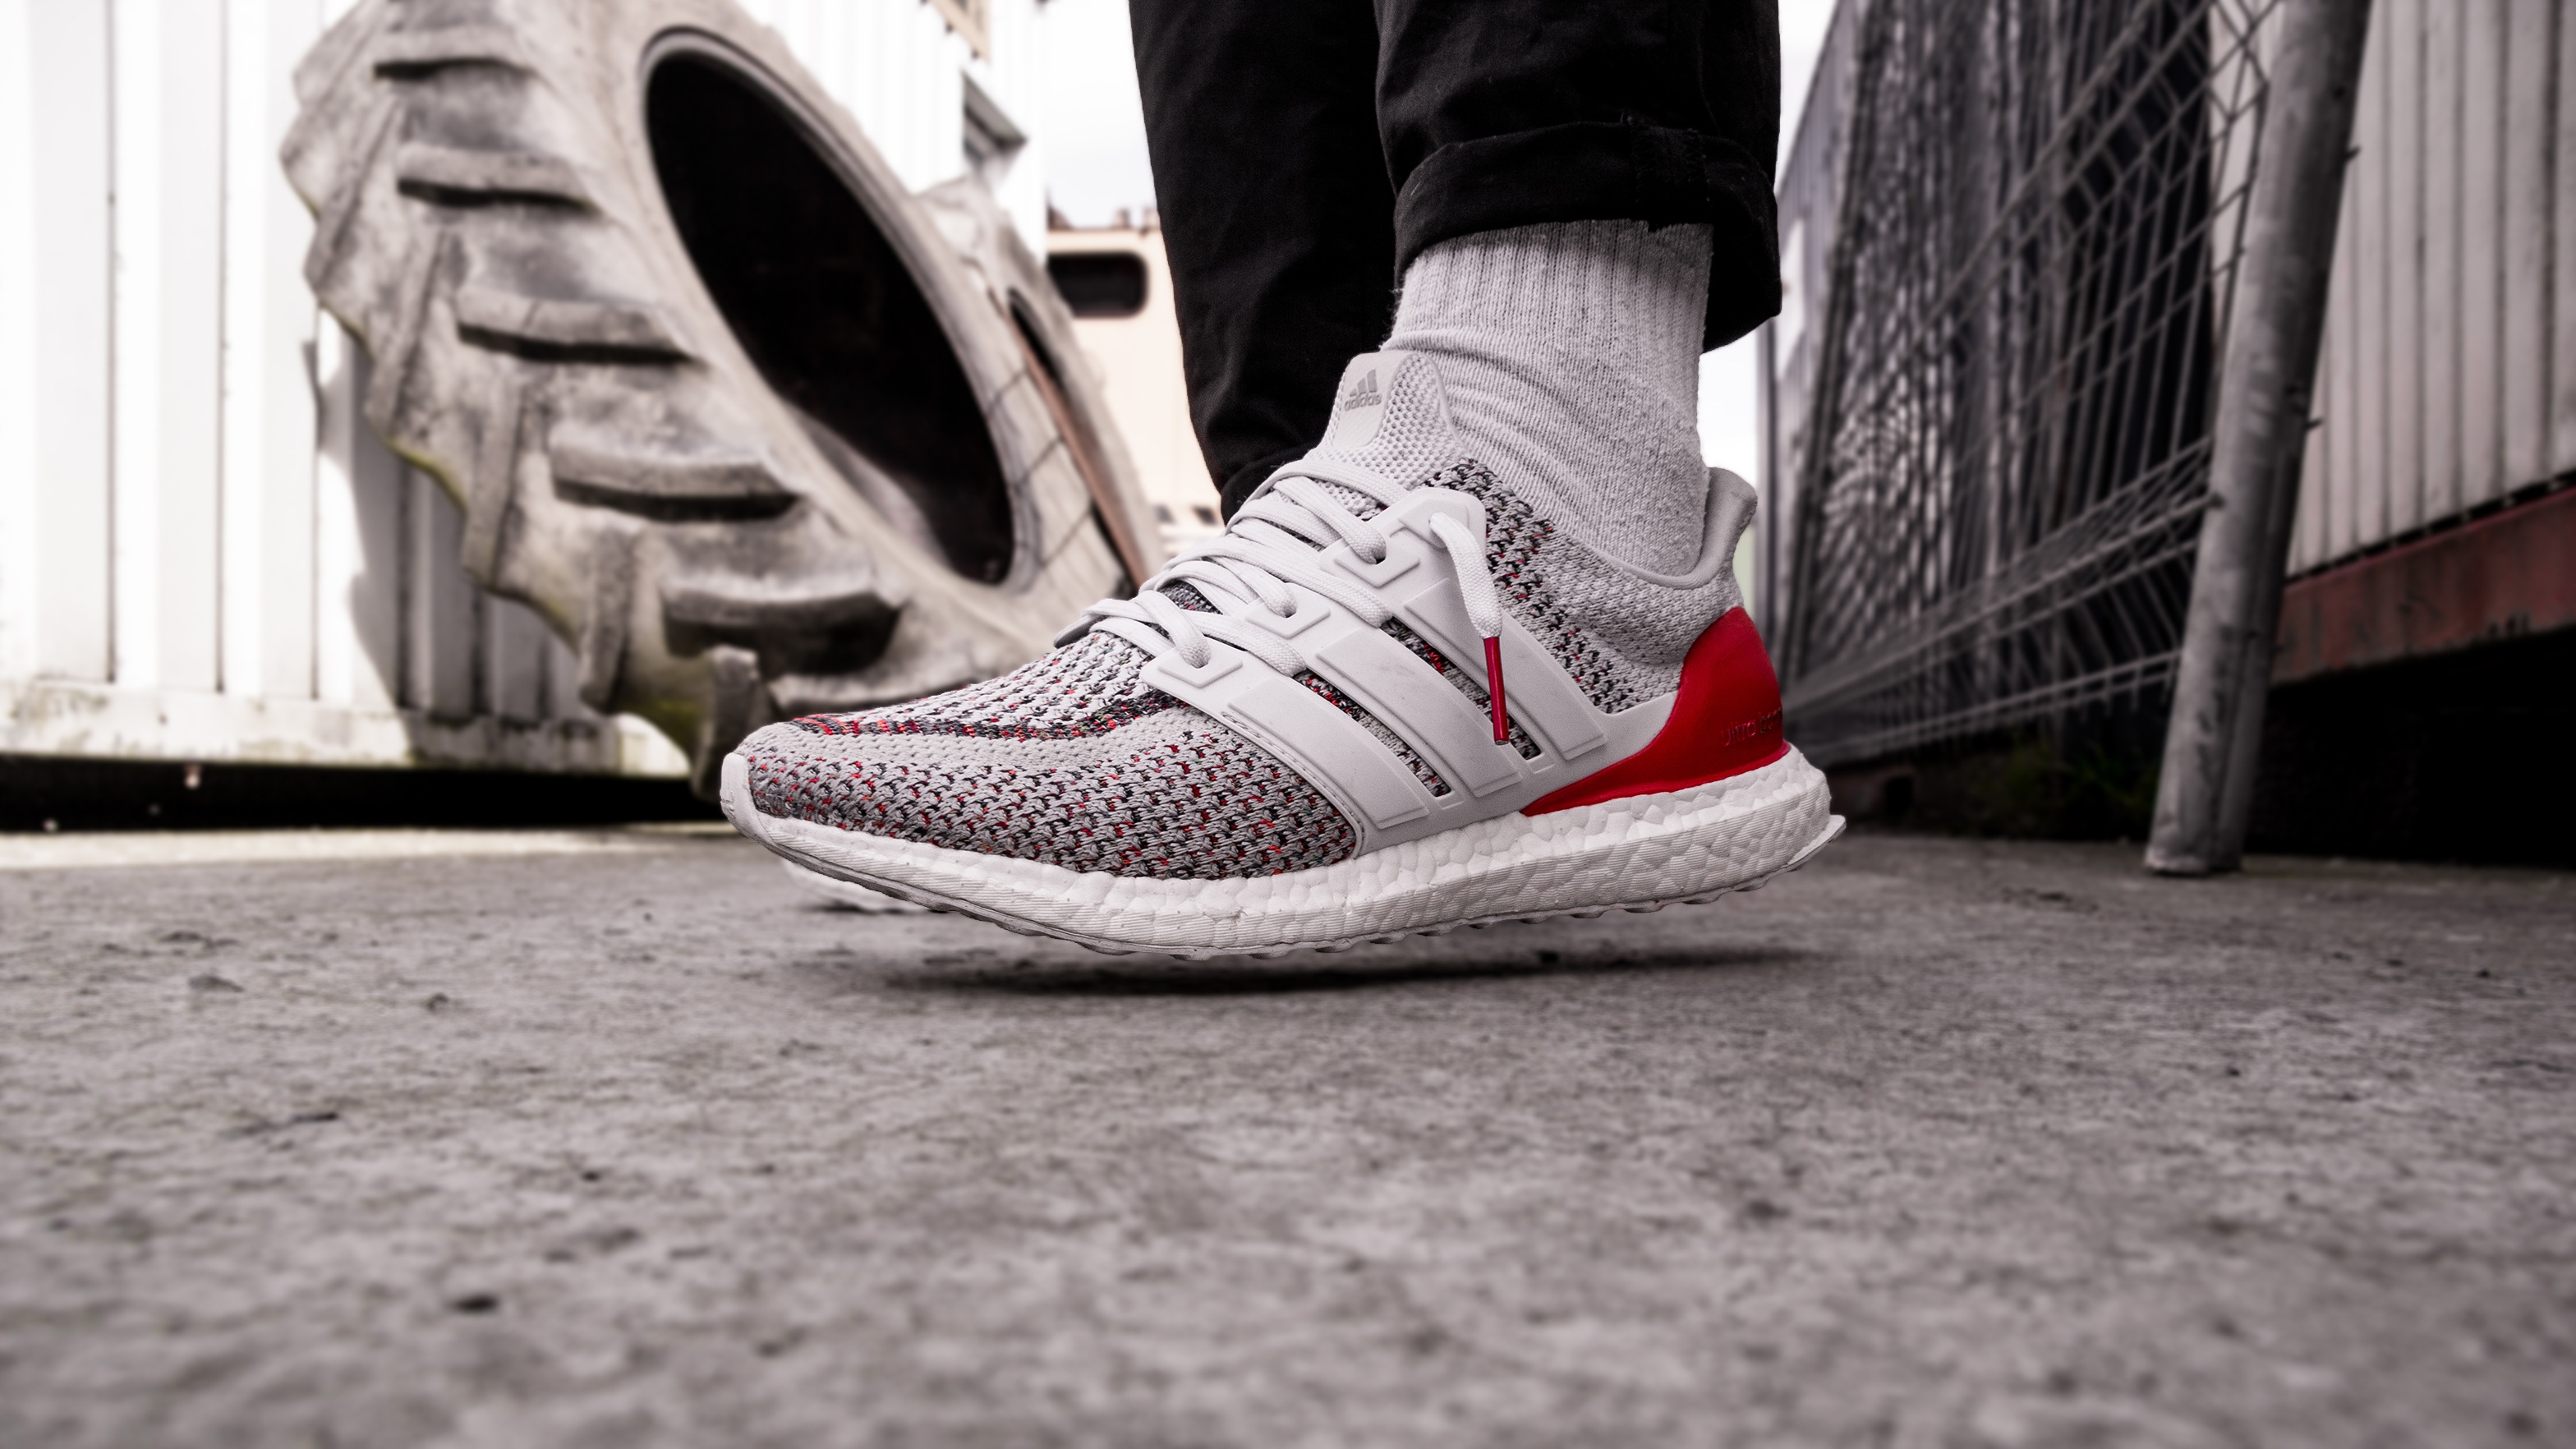
shoe, white, leg, spring, red, fashion, black, cool, sneakers, footwear